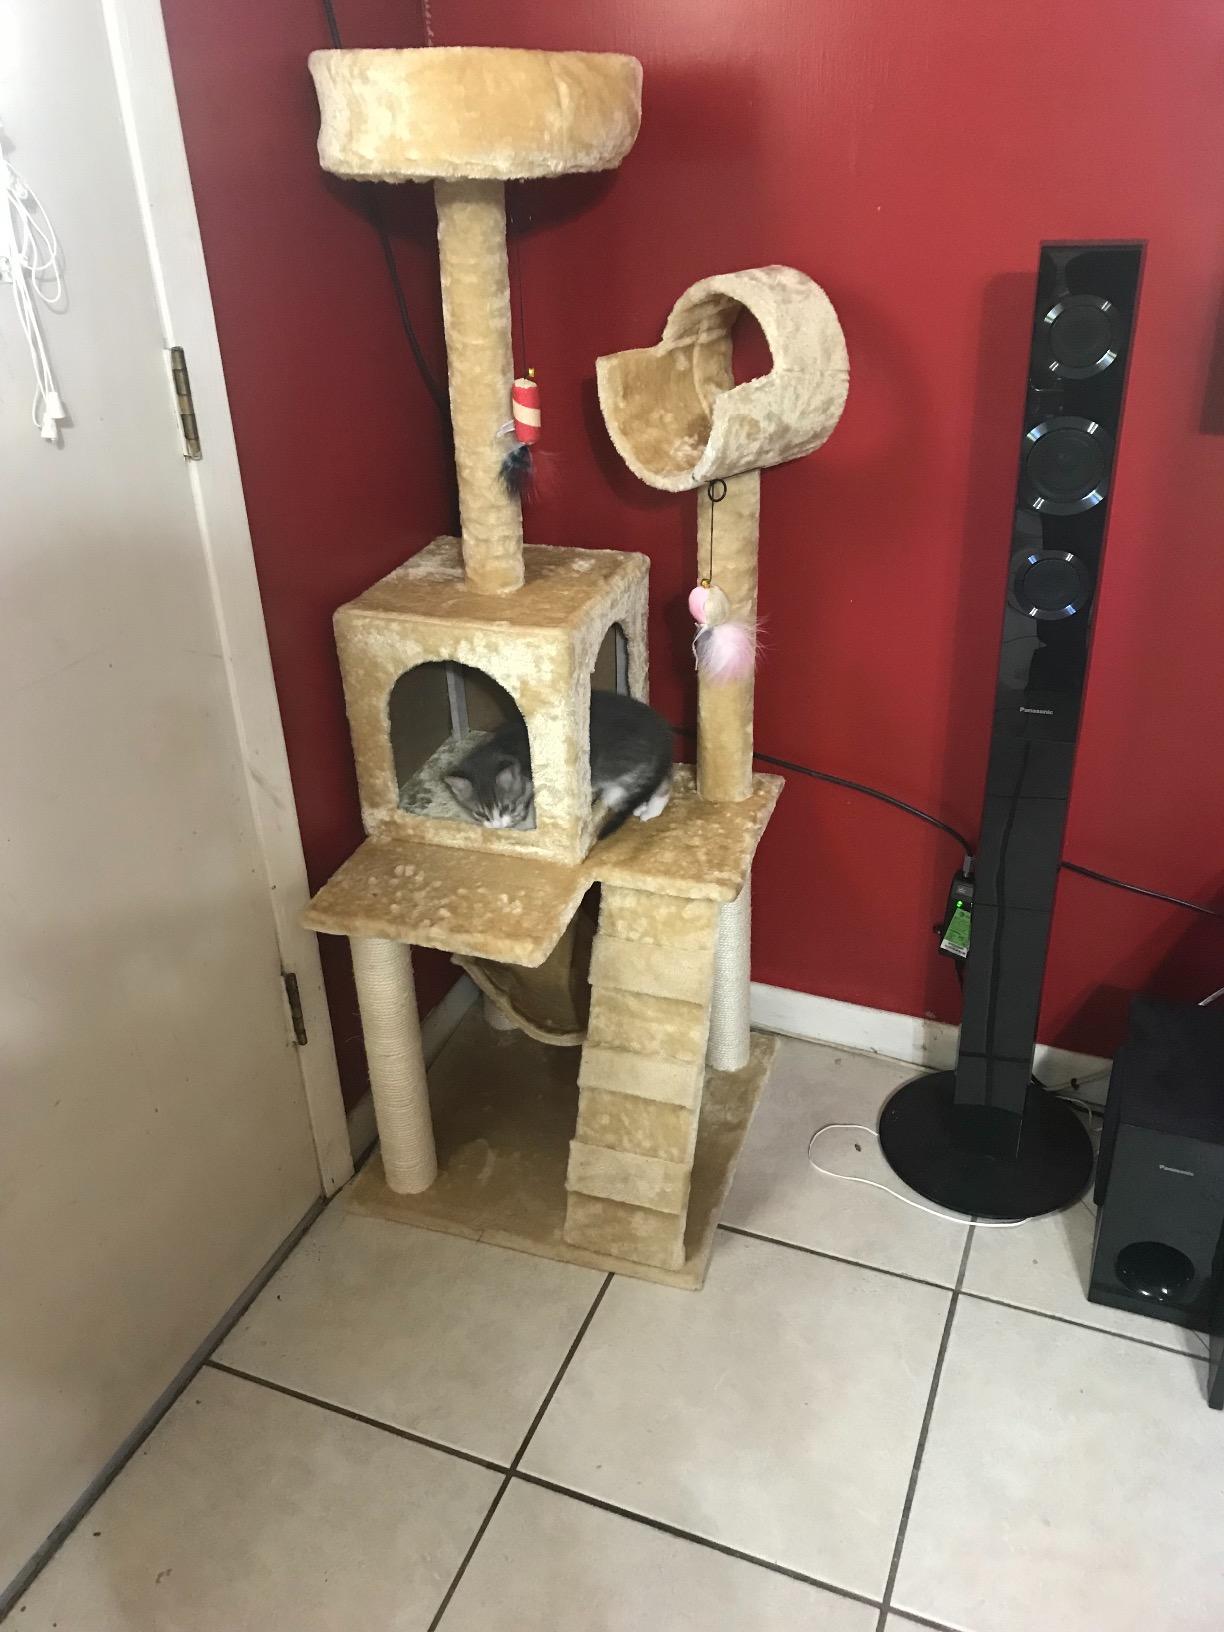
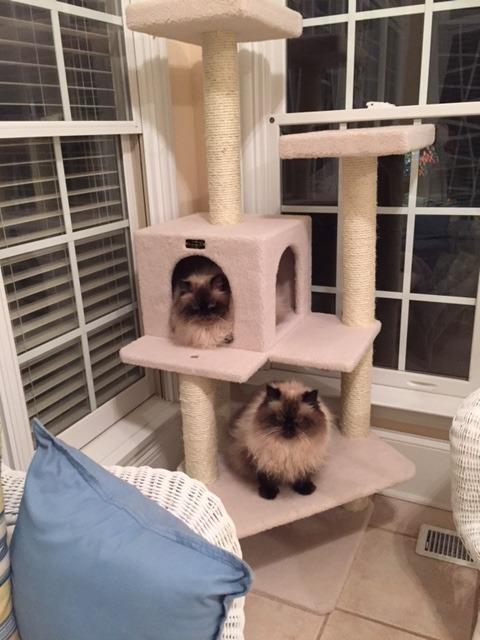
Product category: items_cat tree
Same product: no